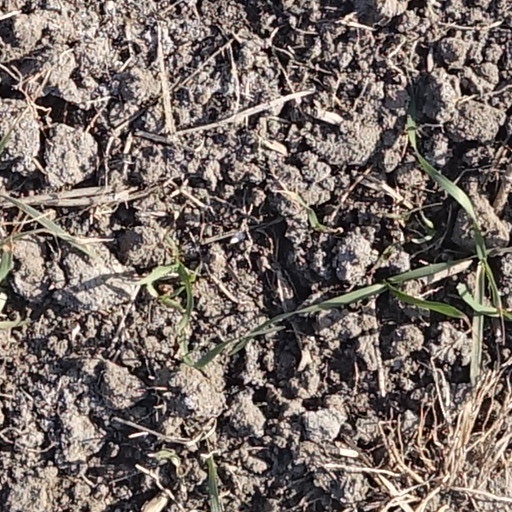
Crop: wheat